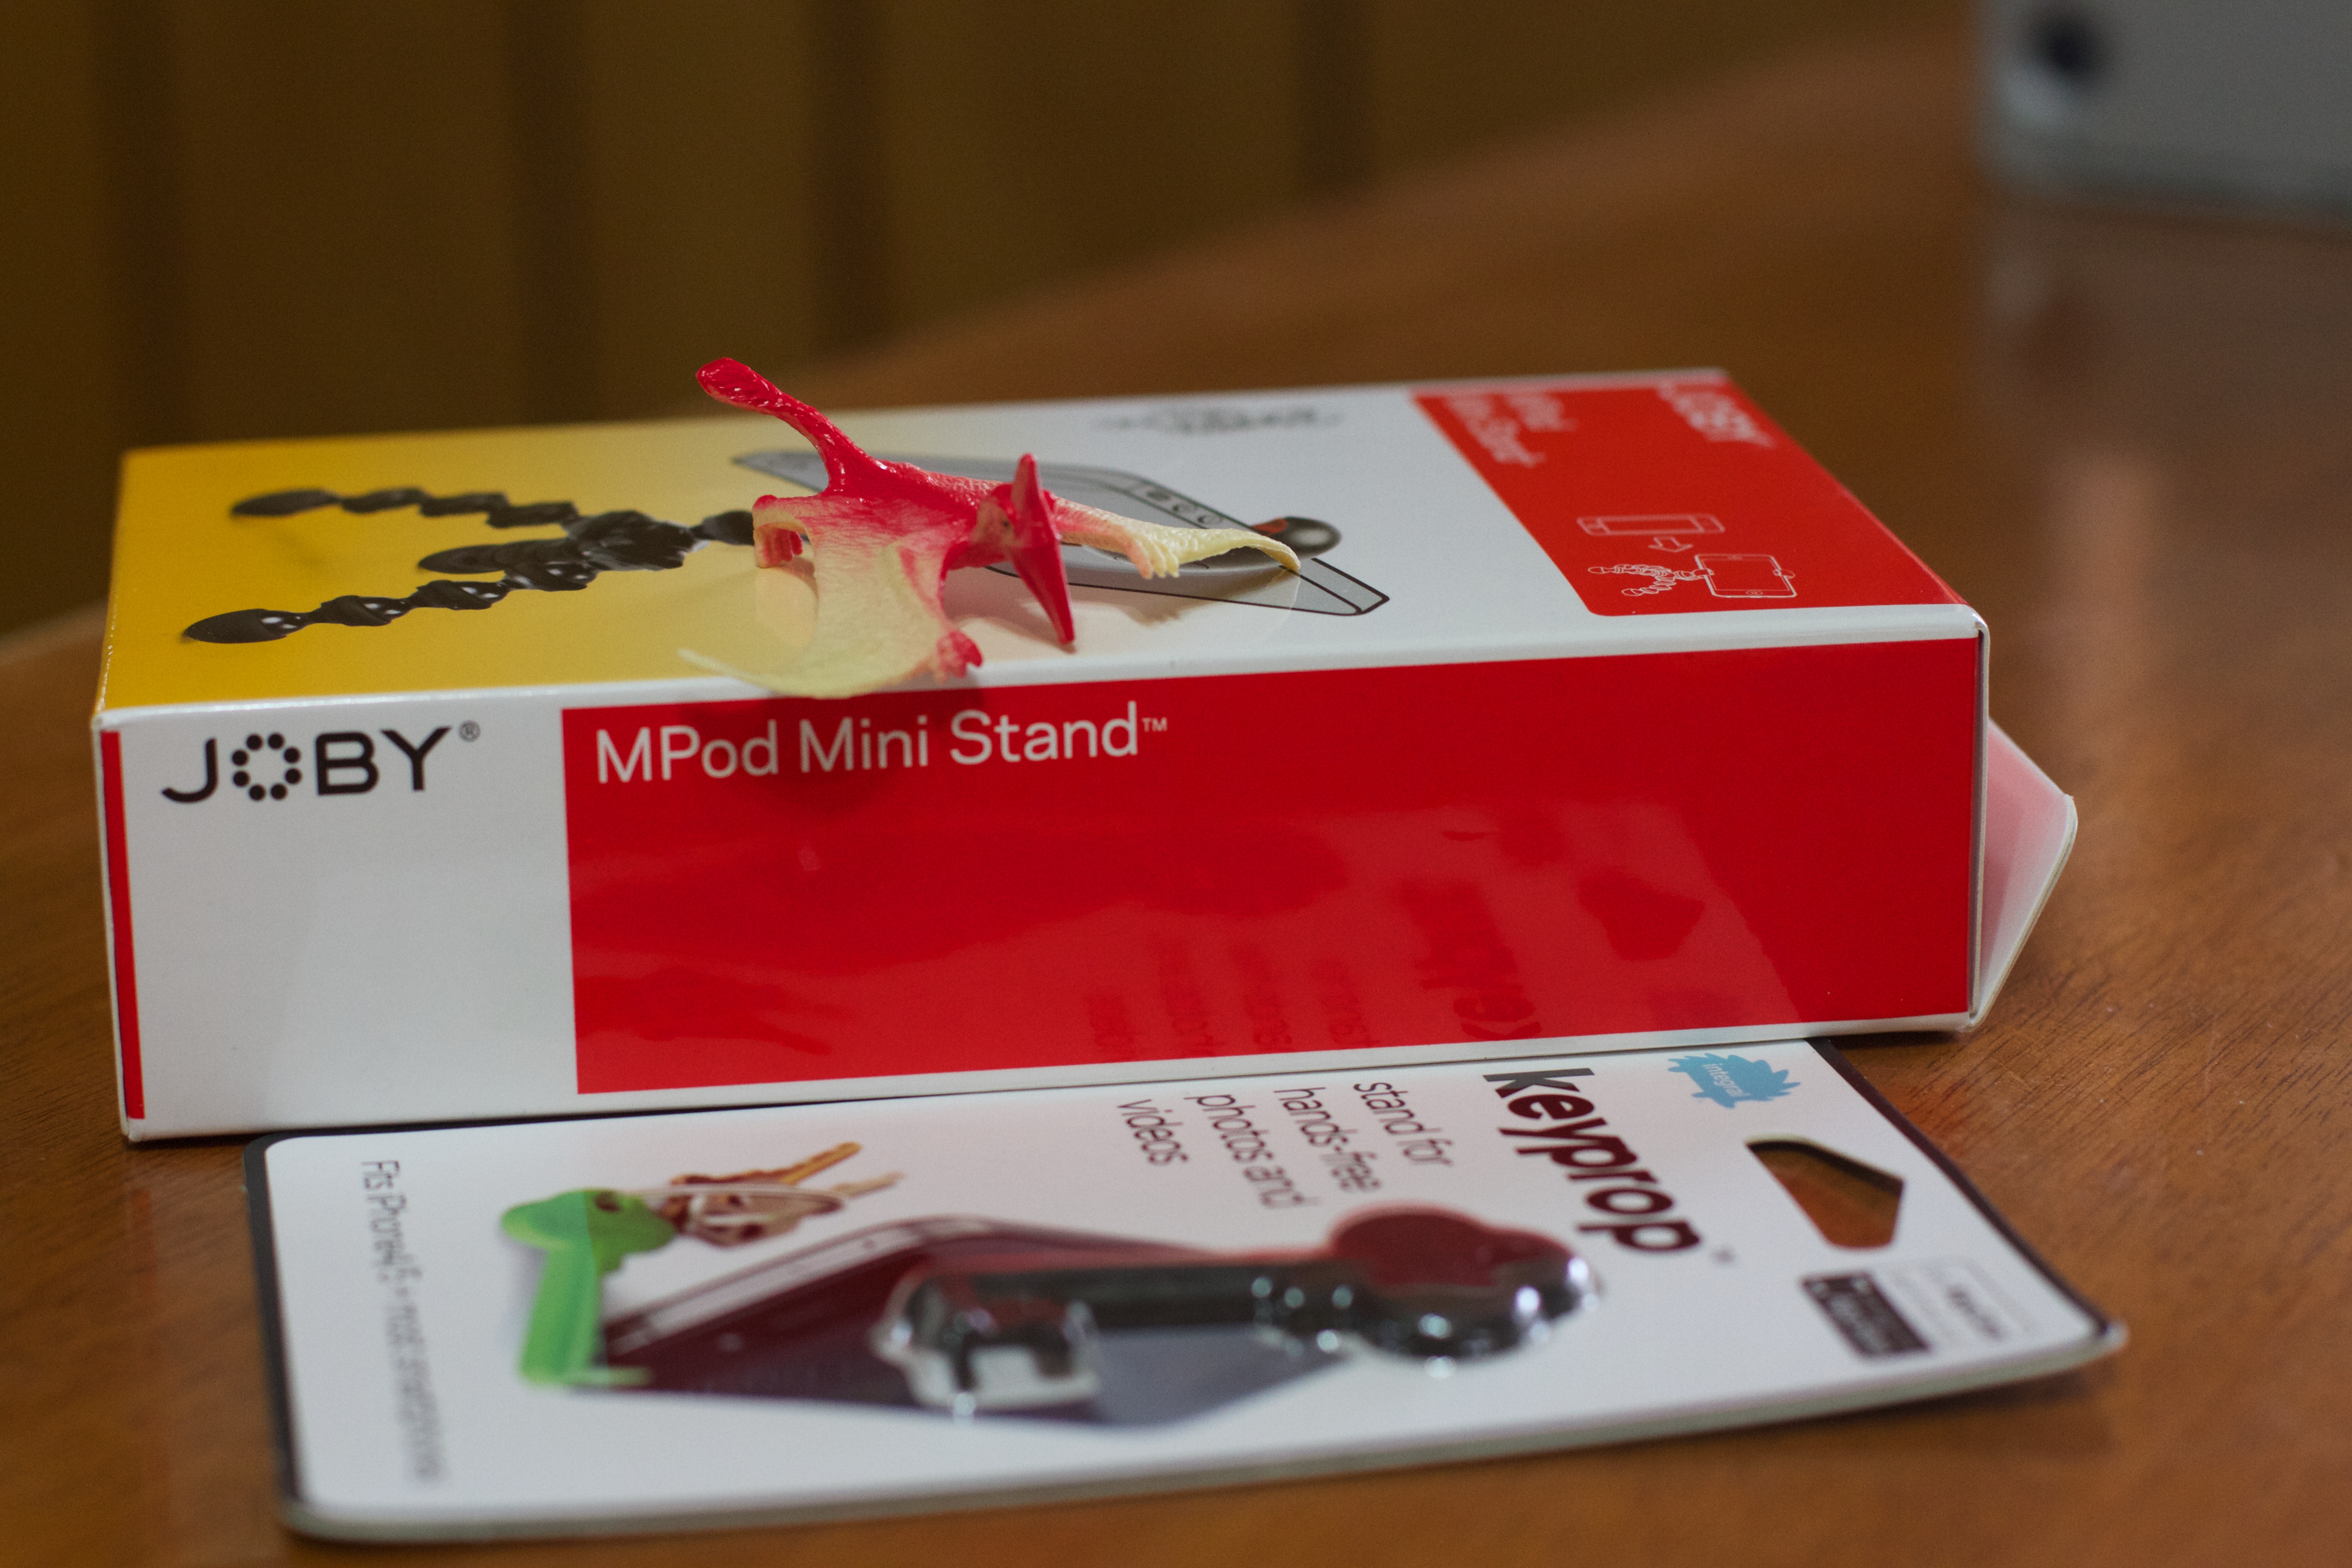
food, art, cool image, games